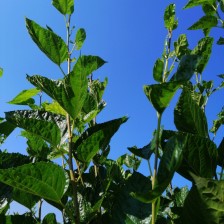
Variety: BlackOodTurkey